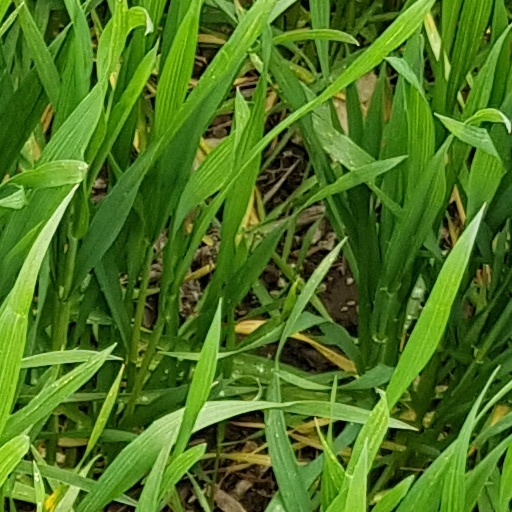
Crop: wheat